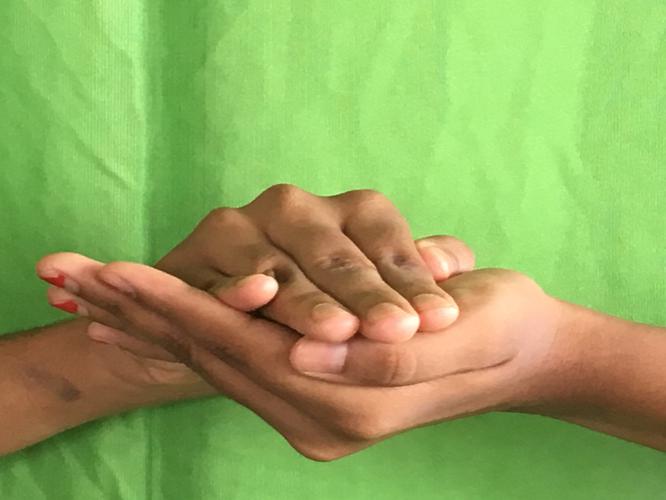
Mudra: Samputa
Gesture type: double_hand